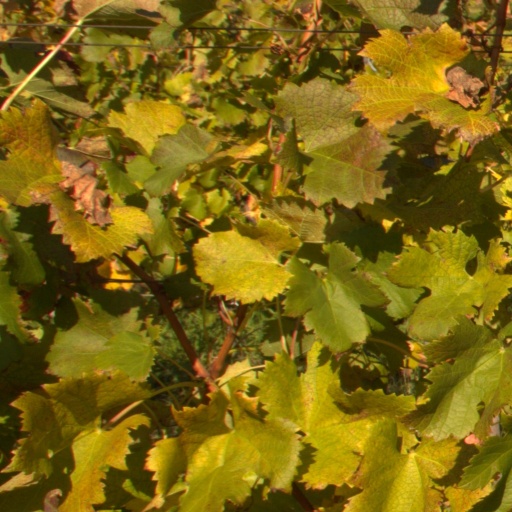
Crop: grape